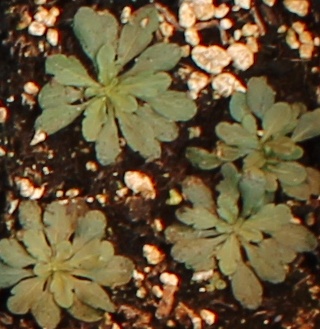
Label: Horseweed